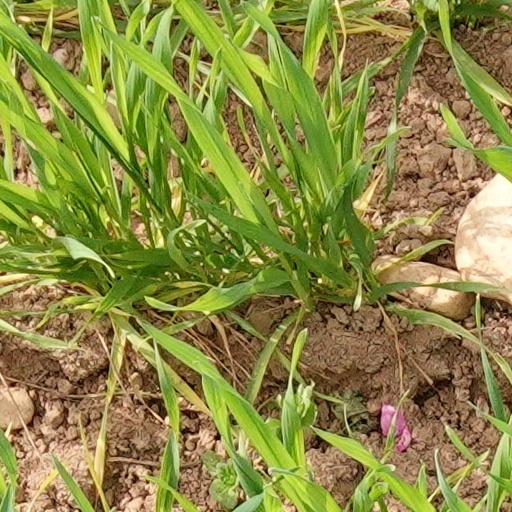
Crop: wheat